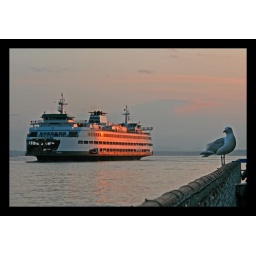
This is quintessential Seattle evening in the summer. Took this by Ivar's fish bar on the Seattle waterfront.